Lin Yu-sheng

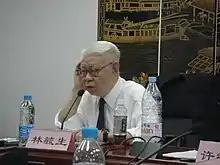
Lin in November 2008

Lin was born in Fengtian, Manchukuo. At the age of seven, he moved to Beijing, and aged 14, settled in Taiwan. In 1958, he earned a bachelor's degree in history from National Taiwan University. He emigrated to the United States in 1960, obtained a doctorate in social thought at the University of Chicago in 1970, and joined the University of Wisconsin–Madison faculty that year, after a period of postdoctoral research at Harvard University. Lin retired from UW–Madison in 2004. Among Lin's influences were Yin Haiguang, Friedrich Hayek, and Edward Shils.